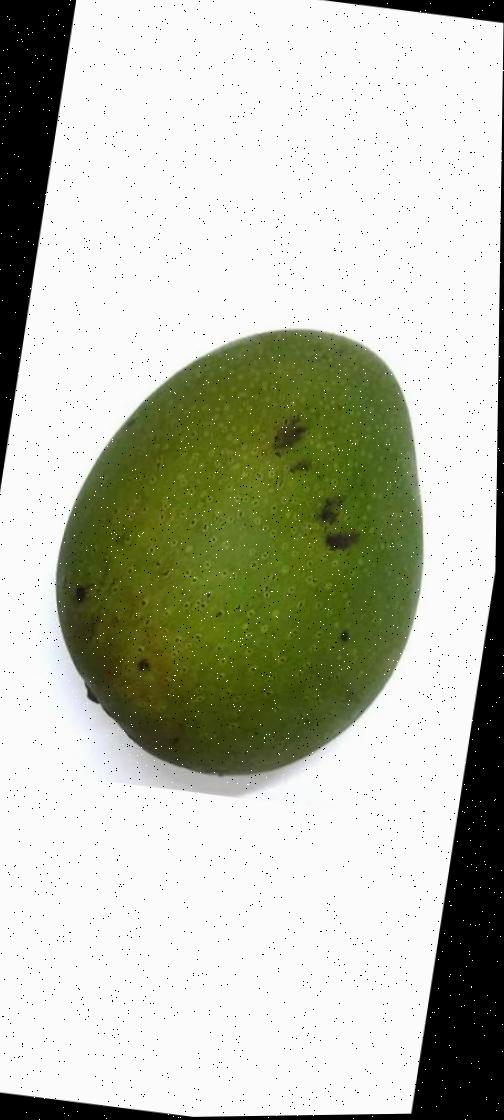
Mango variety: Ashshina Zhinuk